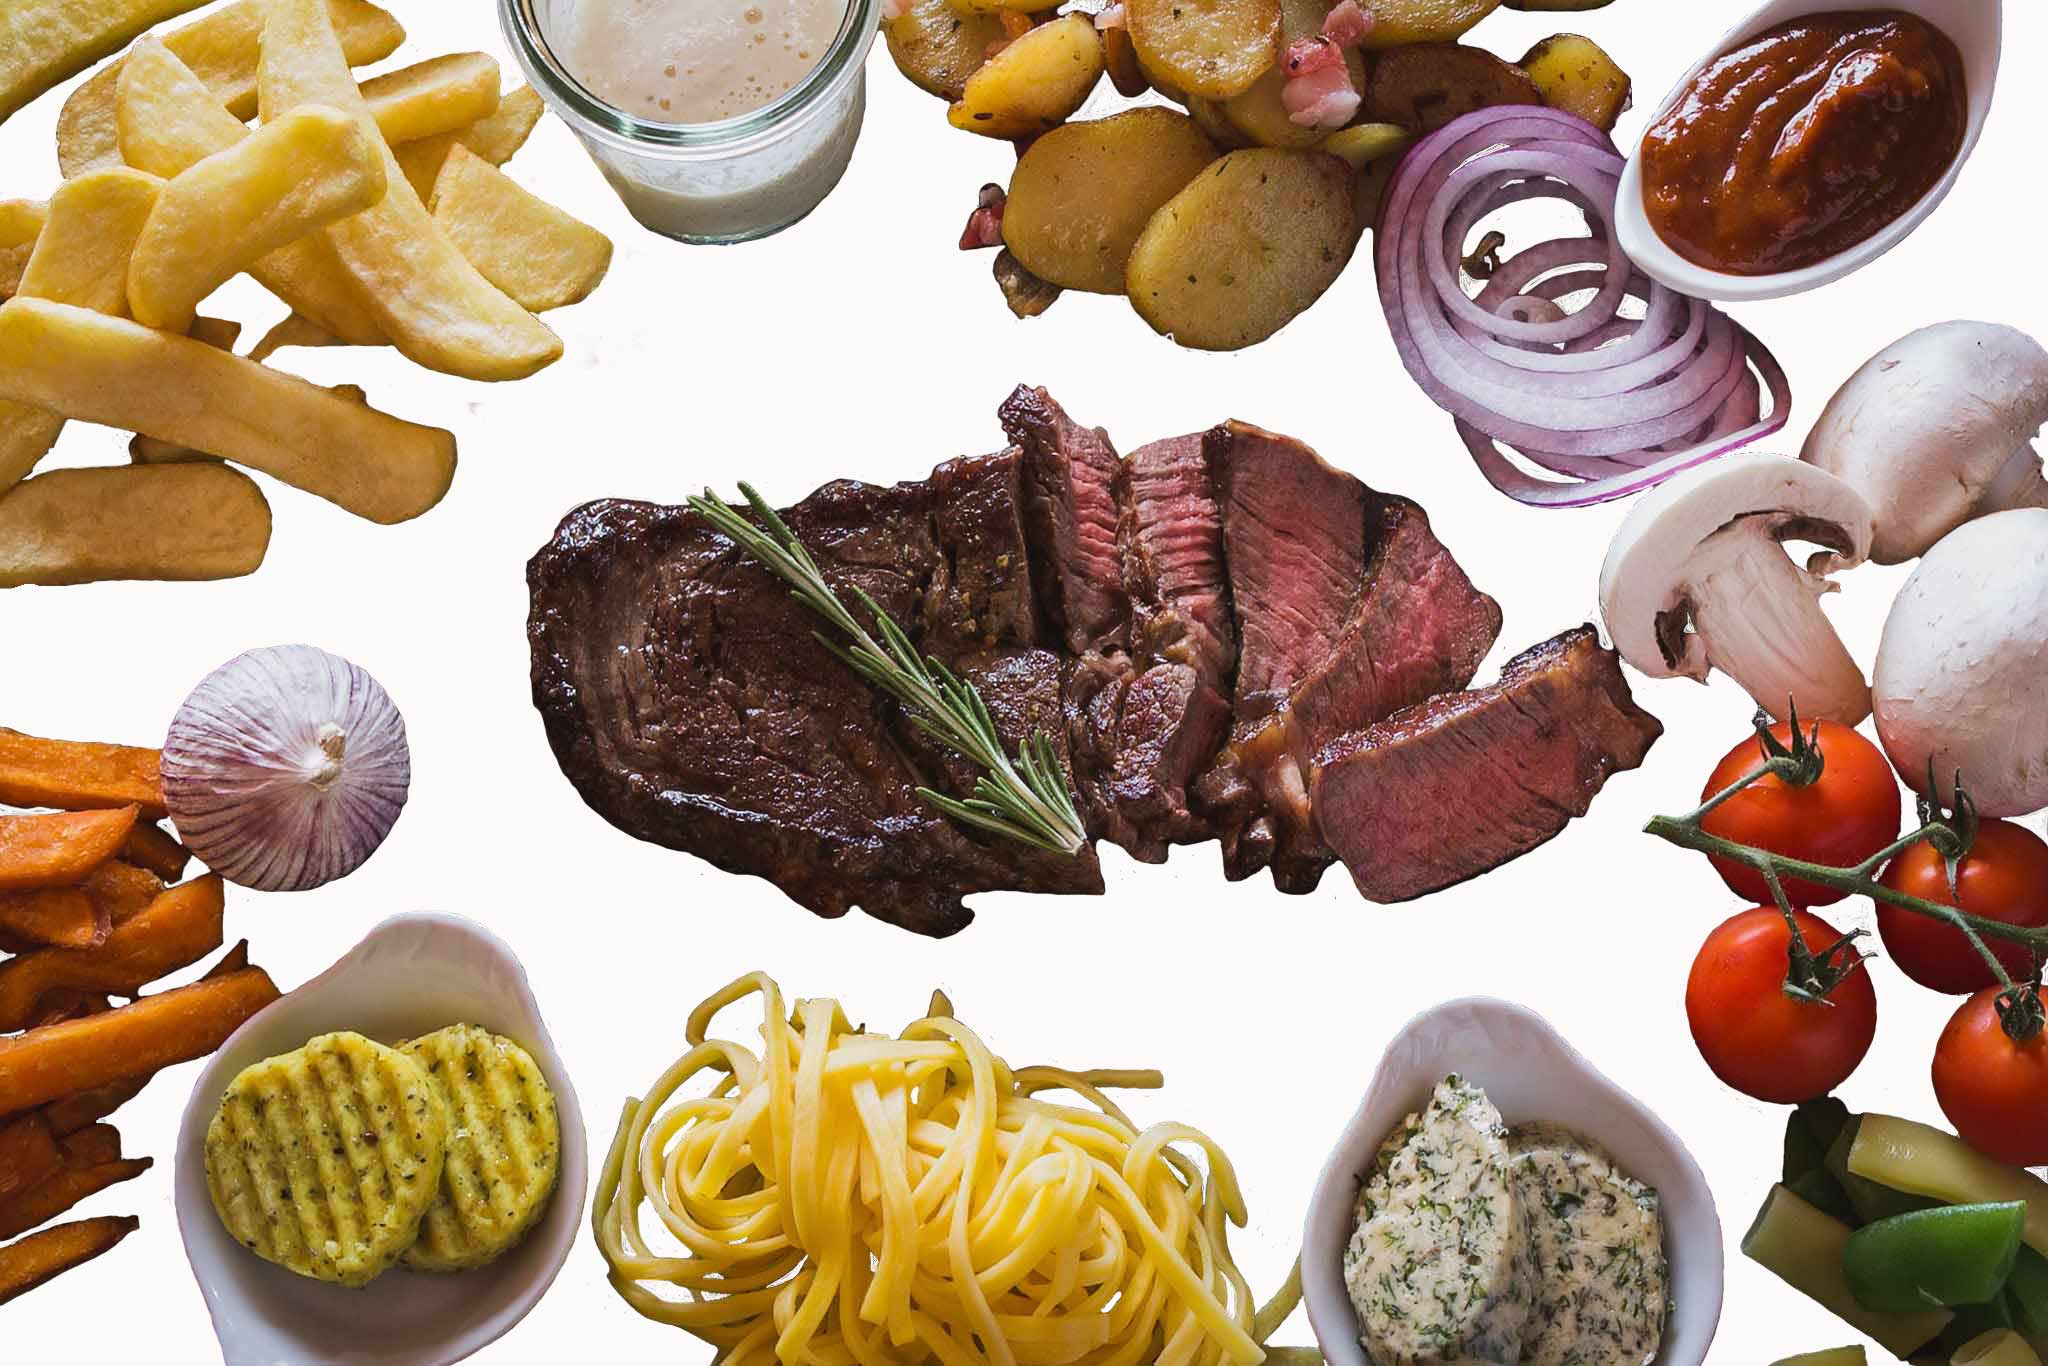
logo, graphic, design, flyer, vector, business, card, stationary, label, food, ingredient, tableware, cuisine, recipe, dish, natural foods, produce, leaf vegetable, Food group, yukon gold potato, meat, root vegetable, potato, superfood, vegetable, comfort food, platter, beef, vegan nutrition, local food, garnish, sharing, plate, still life photography, german food, french fries, British cuisine, dishware, potato wedges, meal, Irish food, junk food